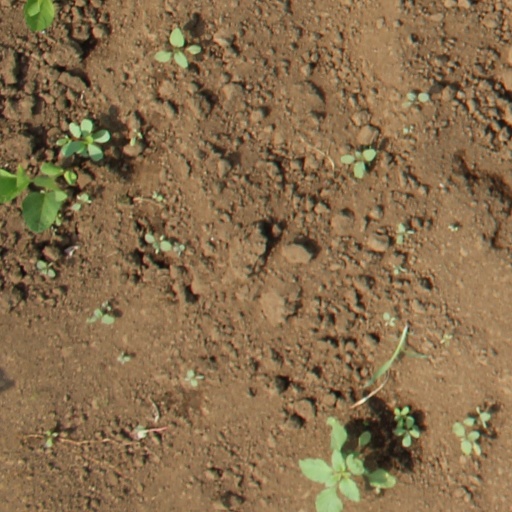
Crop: soybean